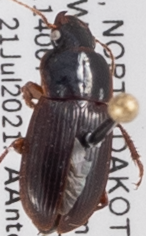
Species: Harpalus somnulentus
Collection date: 2021-07-21
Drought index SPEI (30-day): -1.28
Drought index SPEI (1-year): -2.09
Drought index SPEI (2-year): -0.8